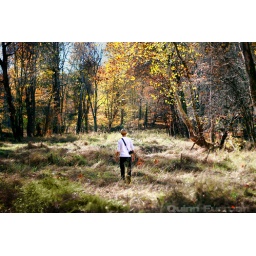
walking in a colorful wilderness